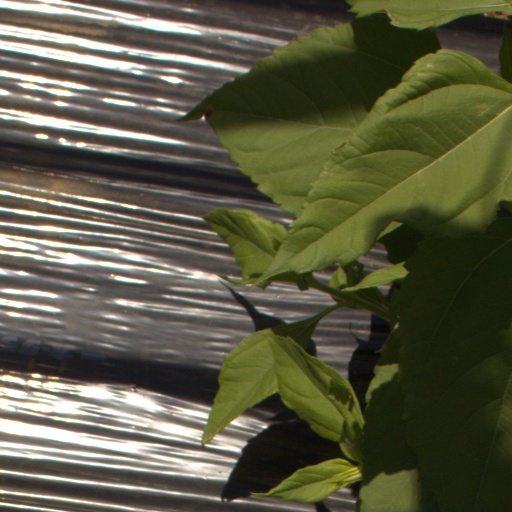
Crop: Jerusalem artichoke